O. J. Mayo

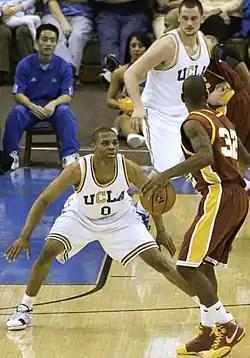
O. J. Mayo playing for USC in a game against UCLA's Russell Westbrook and Kevin Love

Mayo had given Kansas State a soft verbal commitment to play for them, but retracted it when head coach Bob Huggins announced he would take the same position at West Virginia. Frank Martin, by whom Mayo was recruited, was named head coach. Former teammate at North College Hill High School Bill Walker opted to stay and play for Martin.